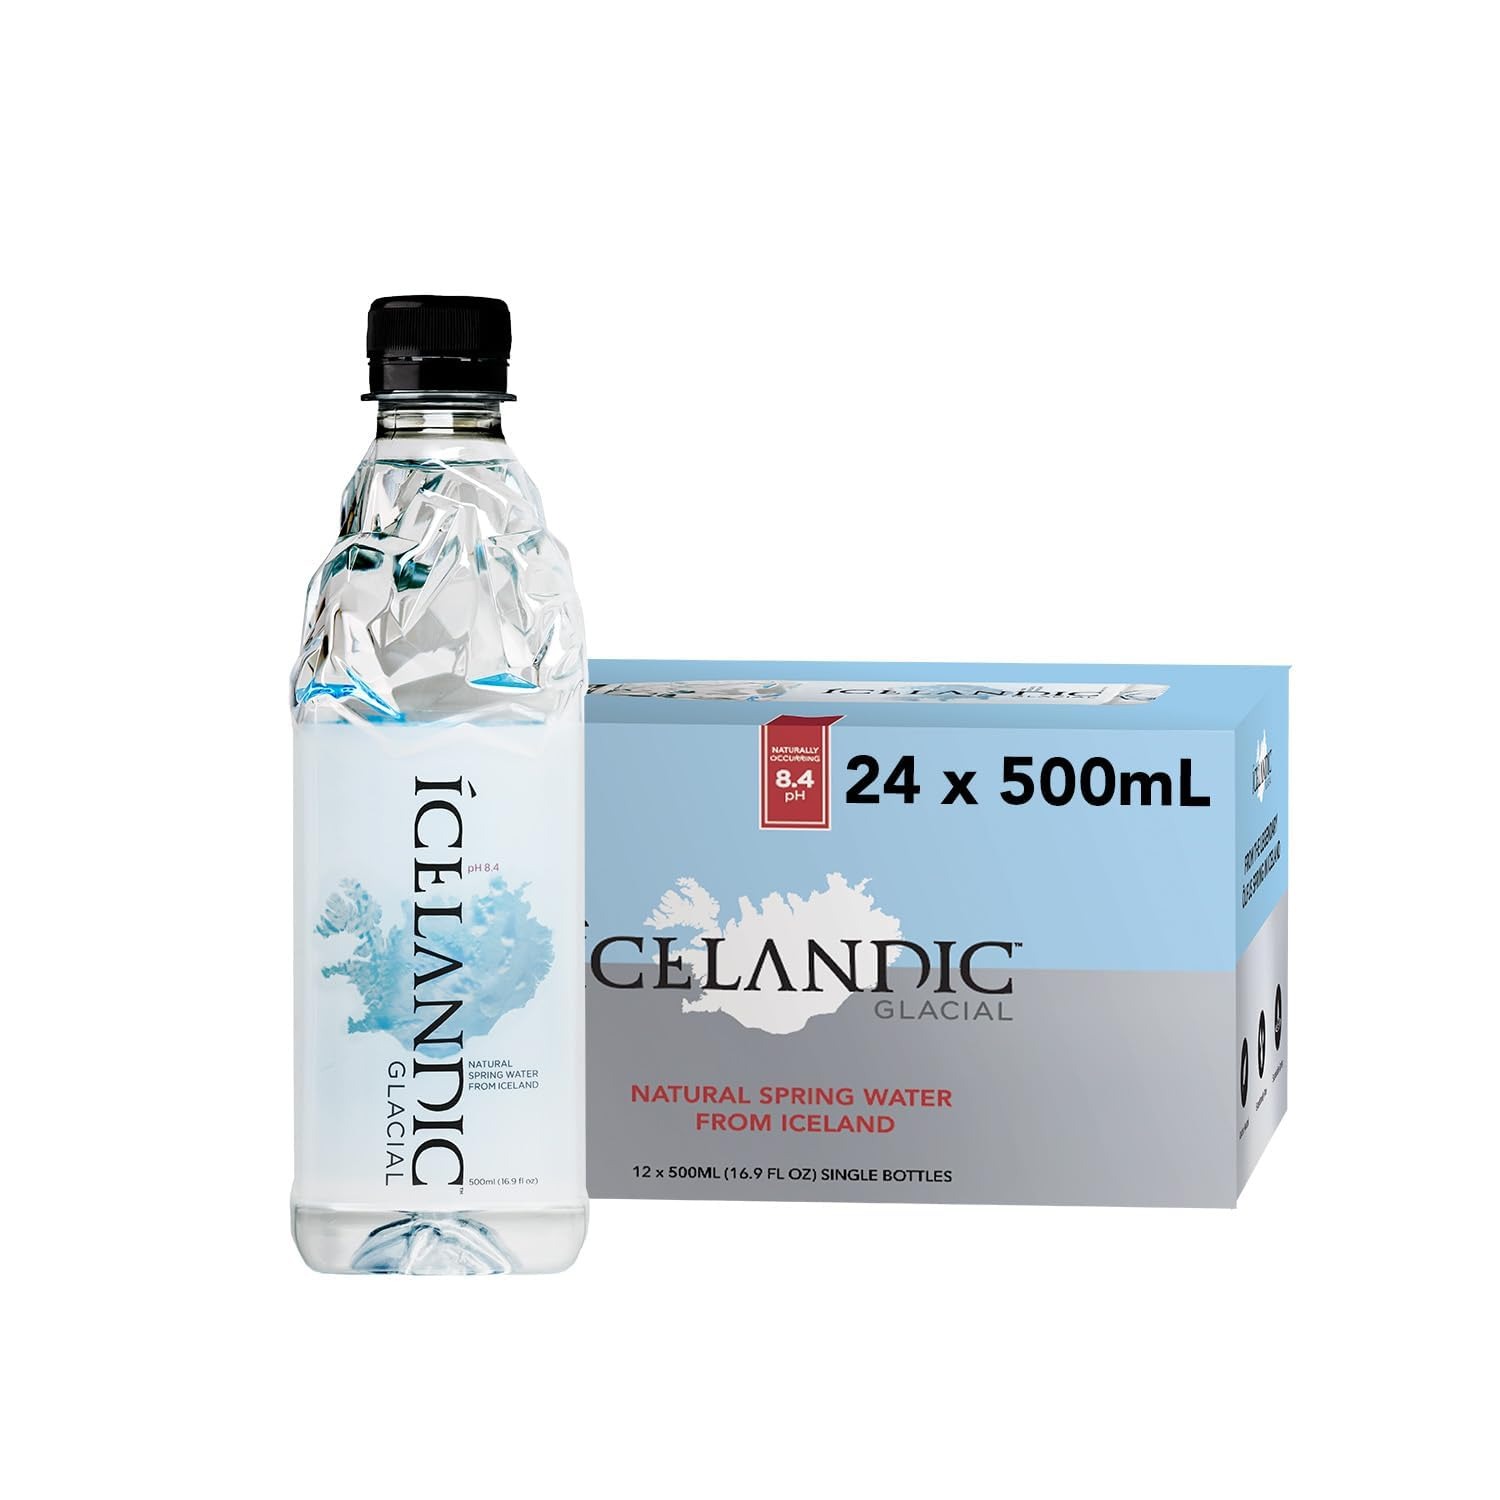
Item Name: Icelandic Glacial Natural Spring Water, 500 Milliliter, Sample Size
Bullet Point 1: Naturally occurring, highly desirable and uncommonly high PH 8.4 alkaline
Bullet Point 2: Naturally free of heavy metals, pharmaceuticals, pesticides or other impurities
Bullet Point 3: Bottles and boxes utilize recycled pet plastic and cardboard
Bullet Point 4: Icelandic glacial is the world's first bottled water to be certified as a carbon neutral product and operation
Bullet Point 5: Born and bottled in Iceland by native Icelanders
Value: 16.9
Unit: Fl Oz

Price: 1.24